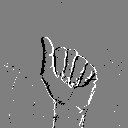
ASL letter: a